Károly Brocky

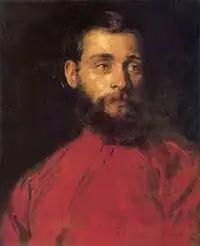
Self portrait, ca. 1850

Károly Brocky, or Charles Brocky (Temesvár, 22 May 1808 – London, 8 July 1855) was a Hungarian painter.